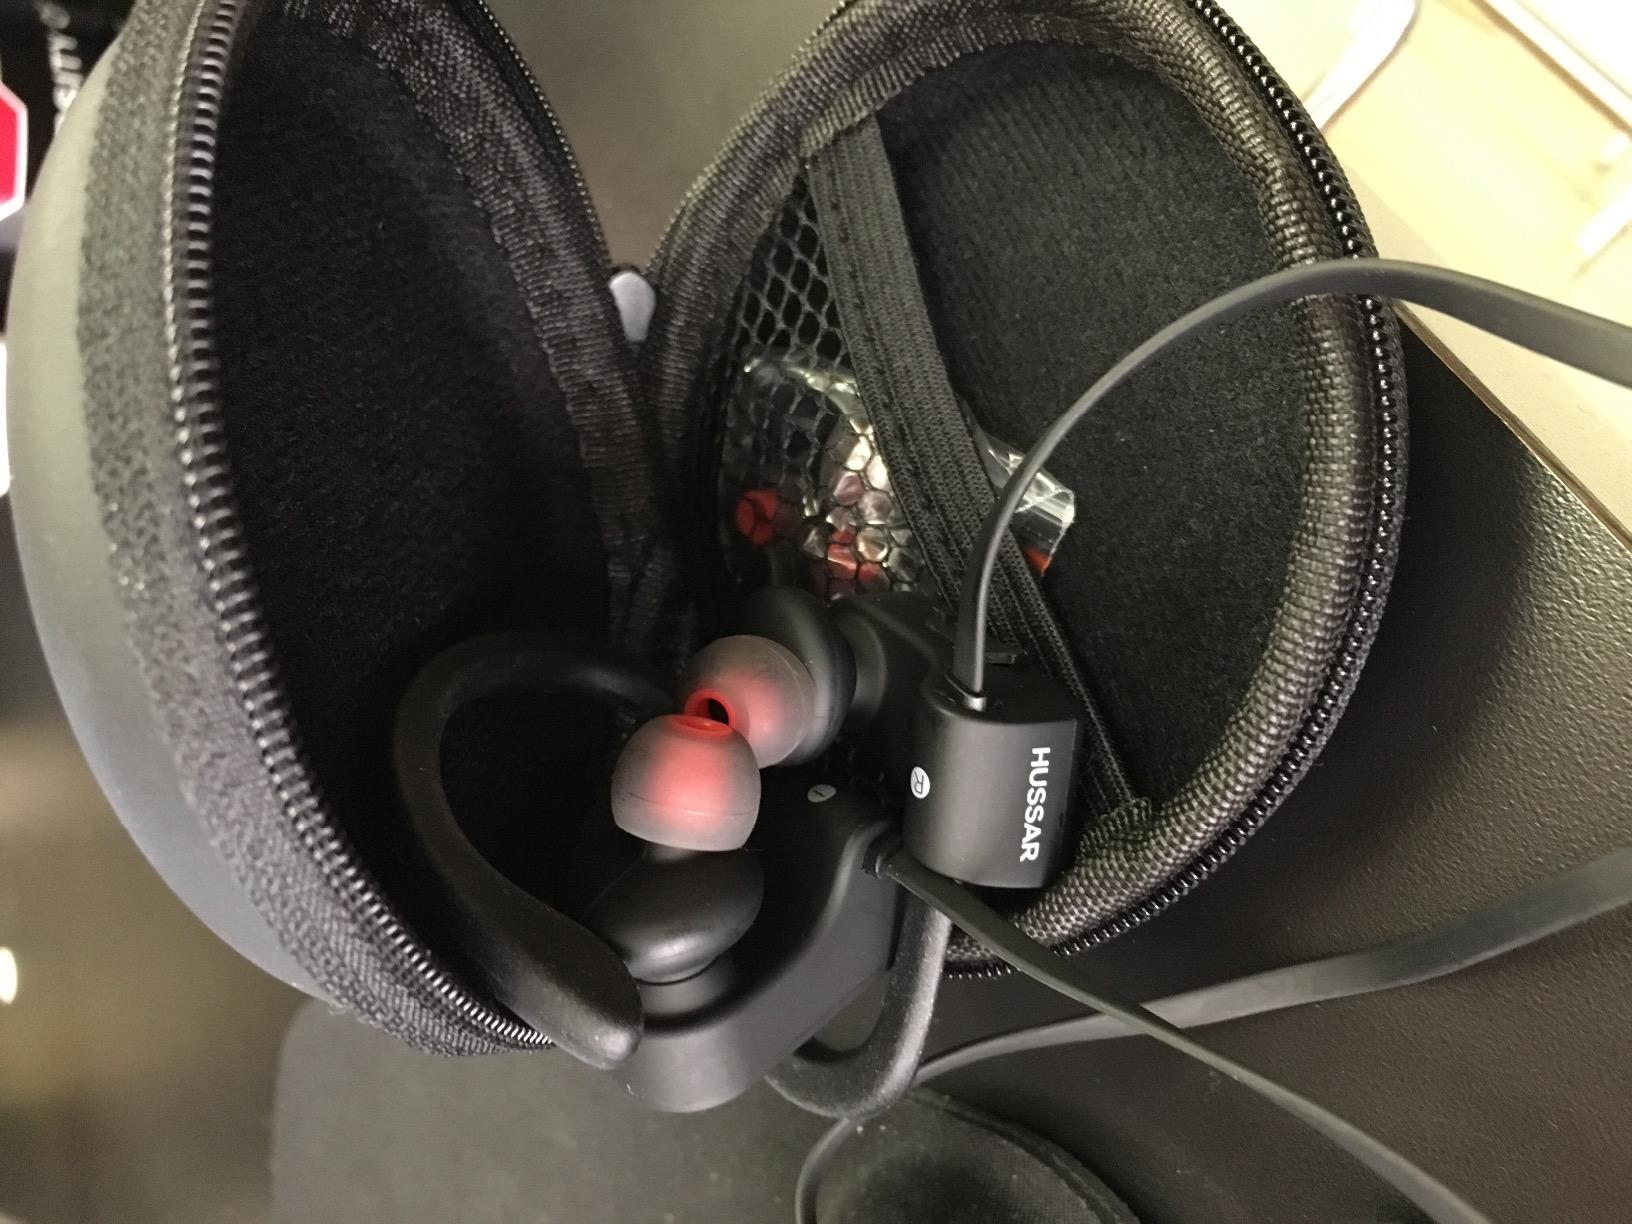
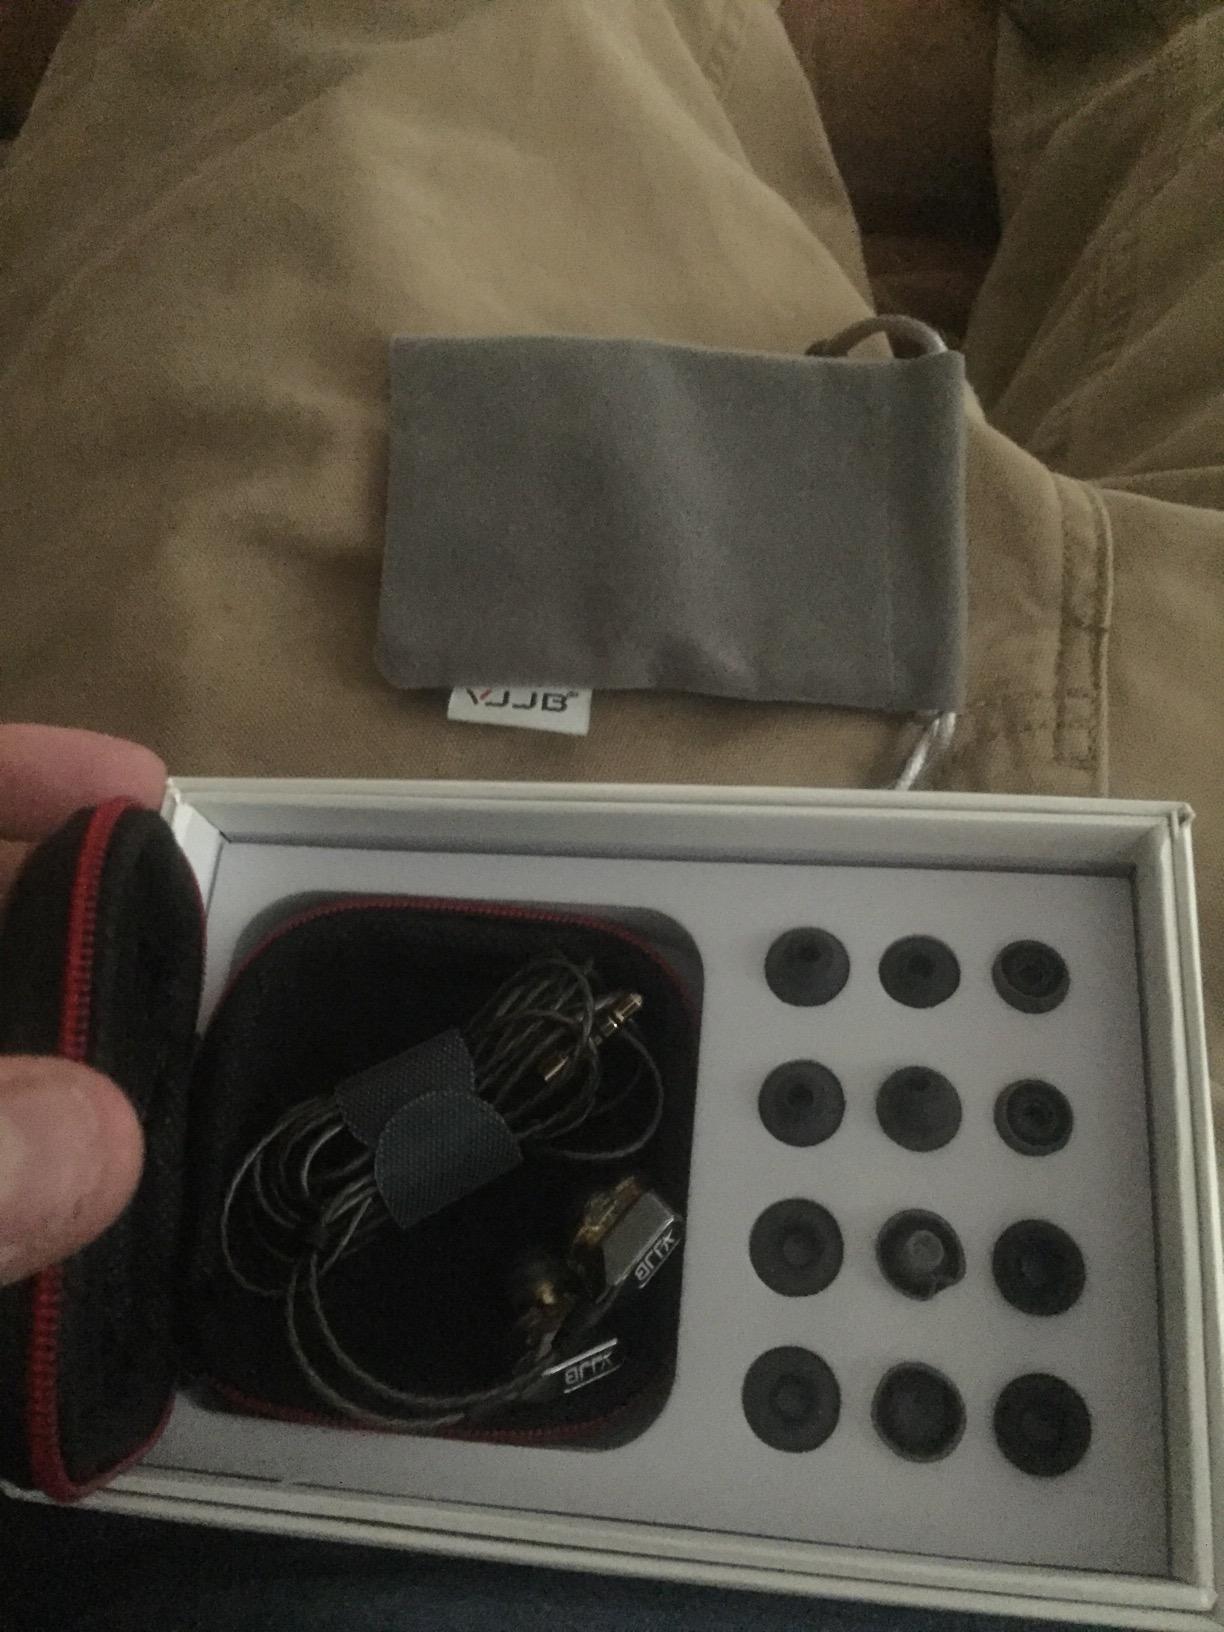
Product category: headphones
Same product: no